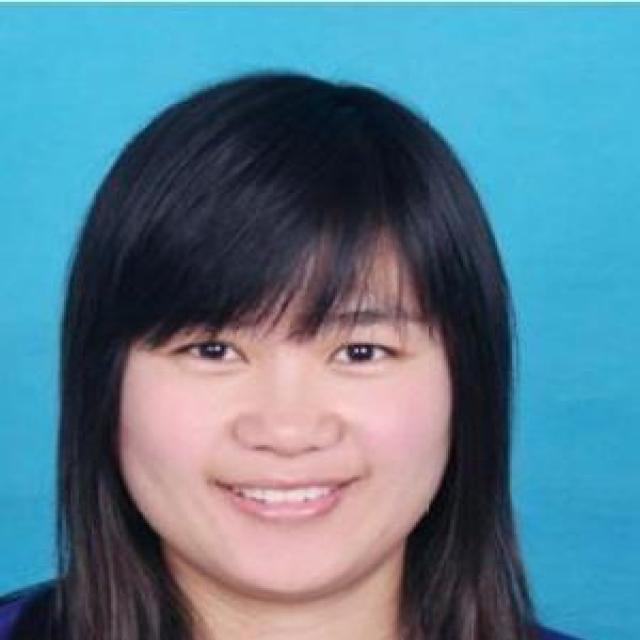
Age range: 21-44